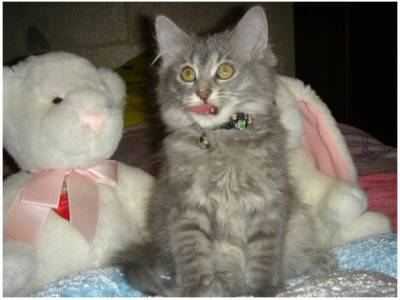
Label: cat